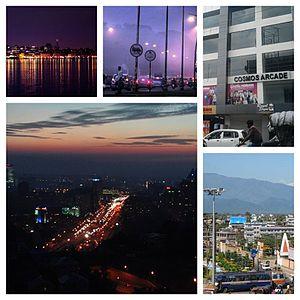
Jalpaiguri est une ville indienne située dans le district de Jalpaiguri, dans l’État du Bengale-Occidental. En 2011, sa population était de 169 013 habitants.